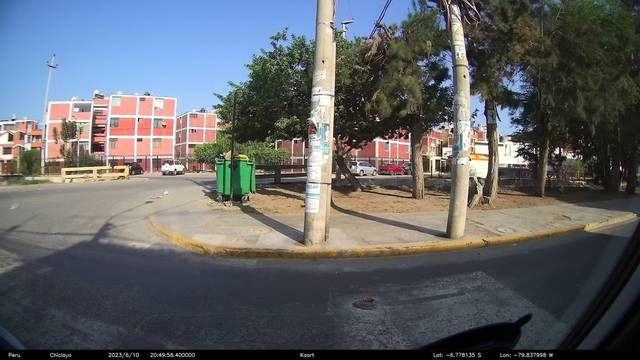
Region: Peru
Coordinates: -6.778, -79.838